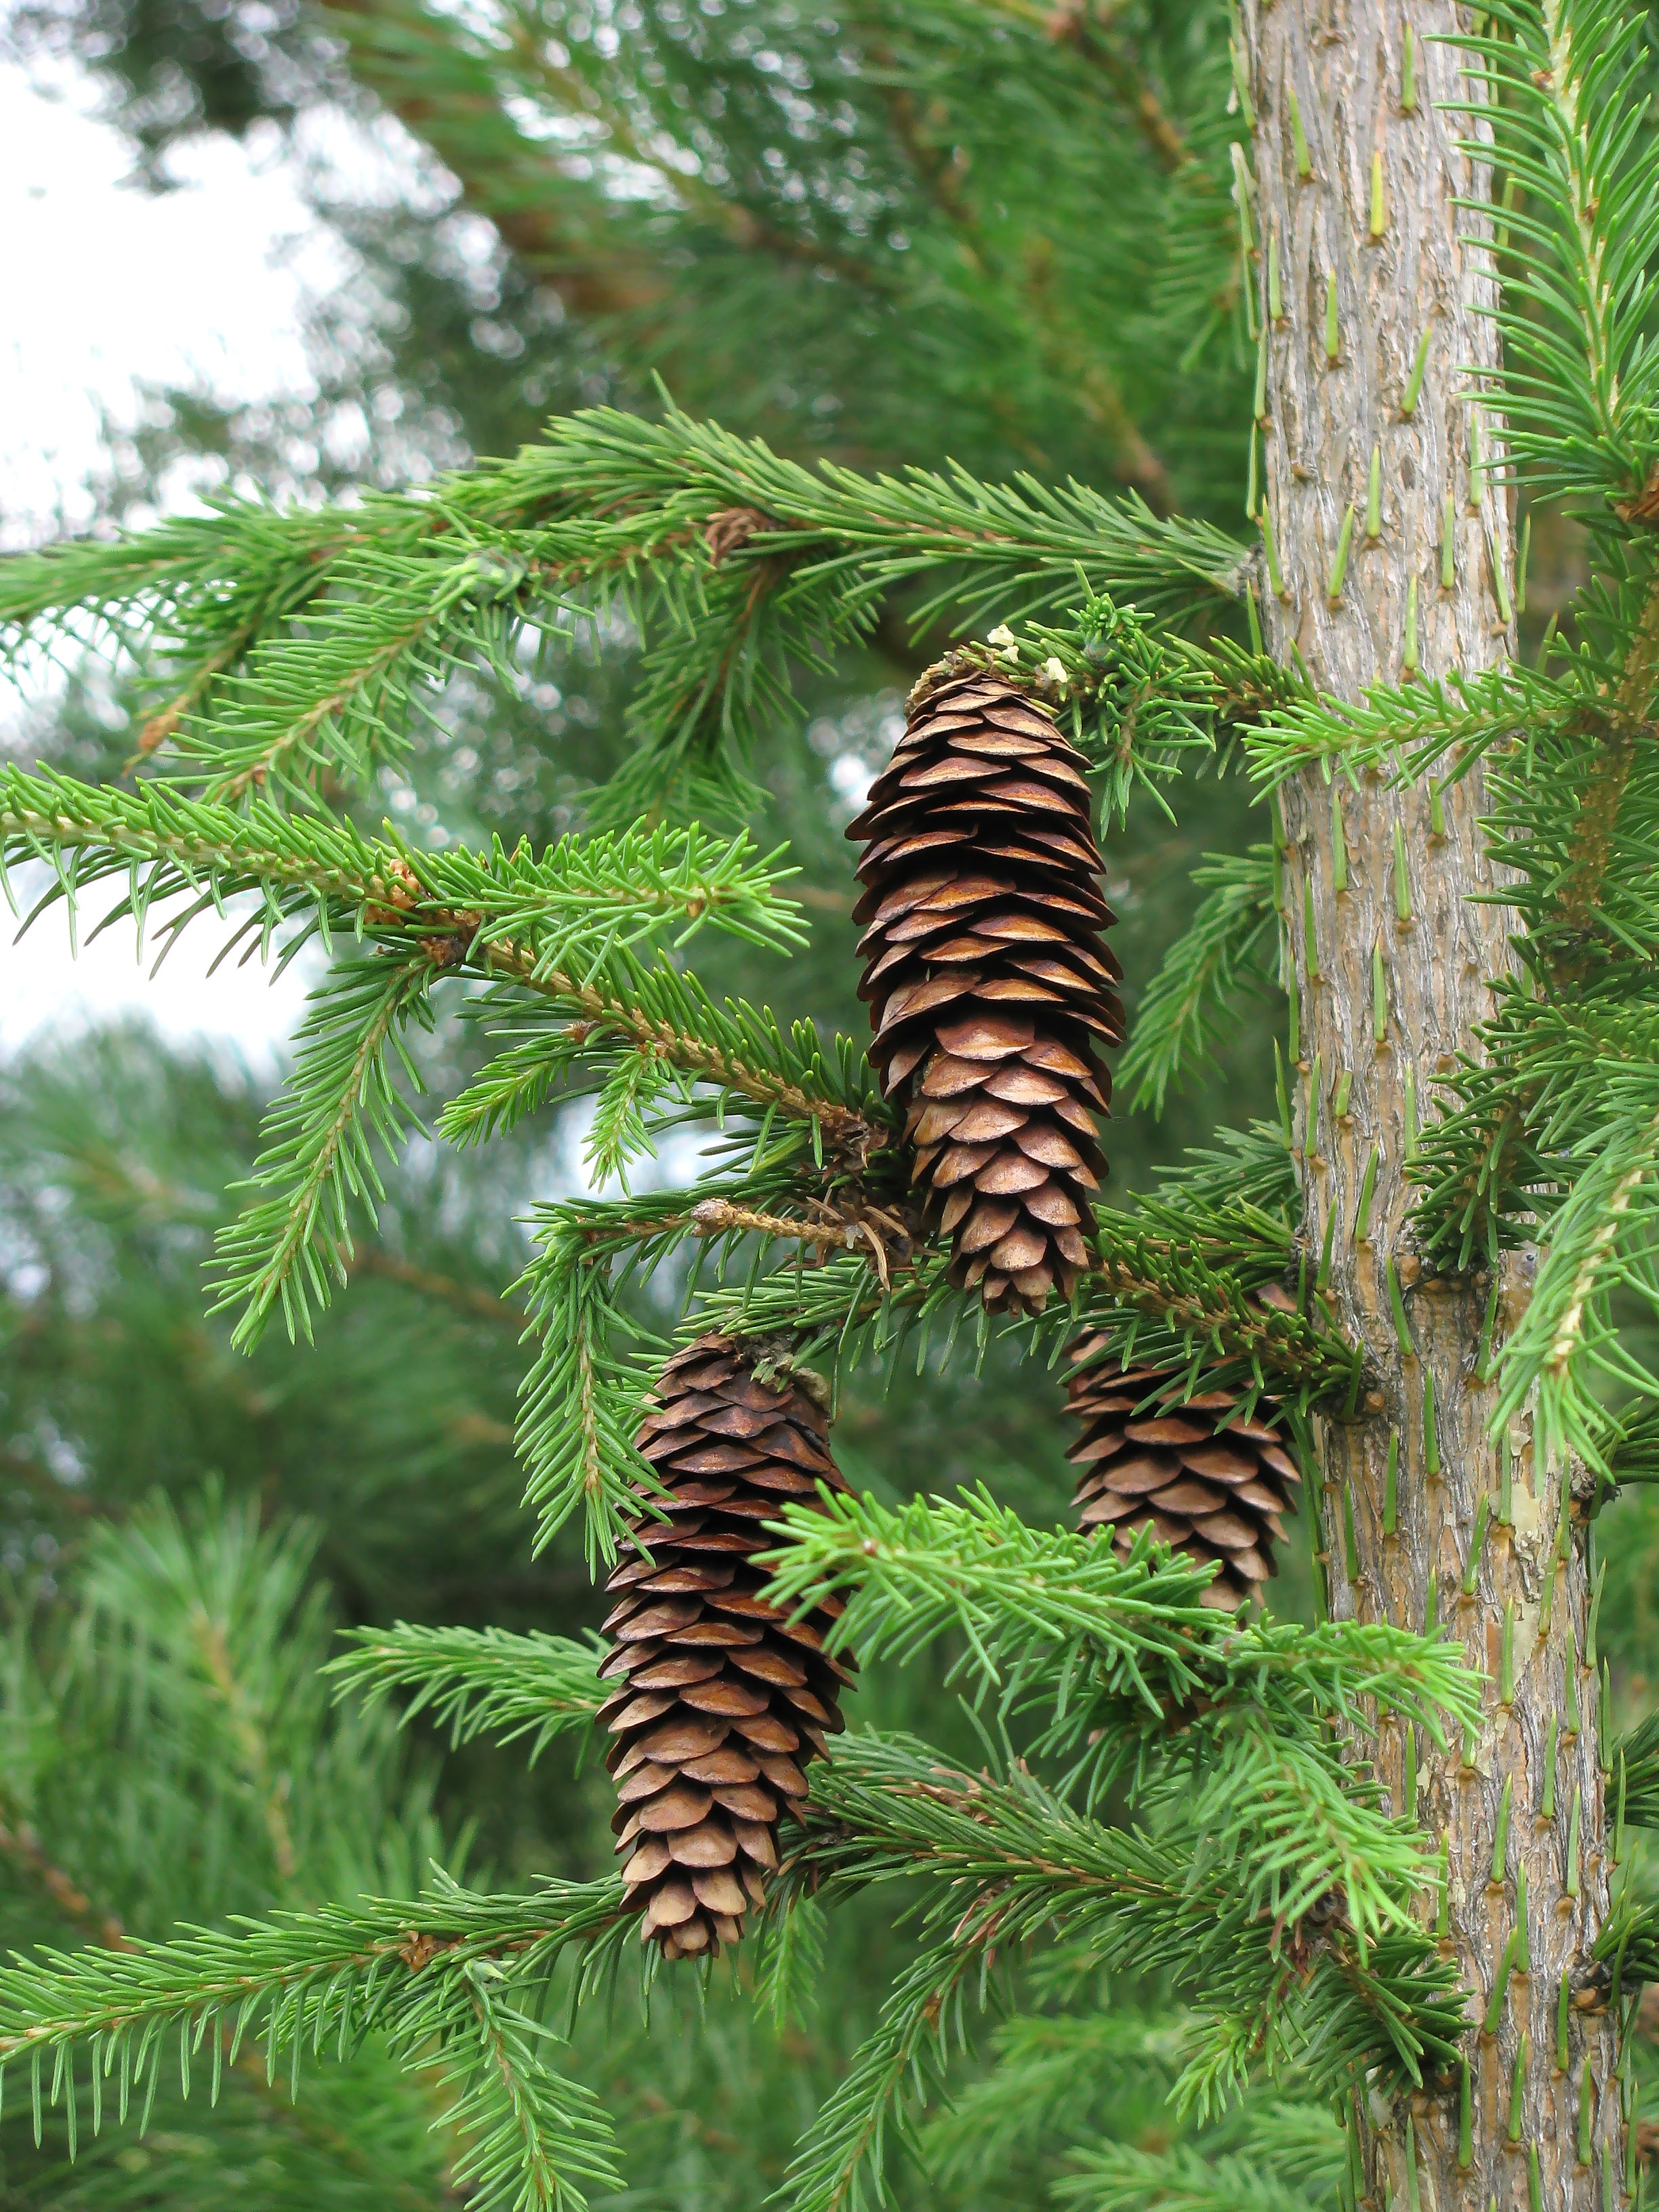
tree, nature, branch, plant, leaf, flower, summer, wildlife, jungle, botany, closeup, fir, flora, fauna, pine cone, conifer, trees, spruce, needles, larch, ecosystem, pine family, woody plant, land plant, arecales, conifer cone